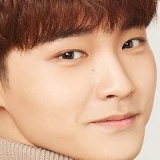
diễn viên Hinh Chiêu Lâm